Token Ring

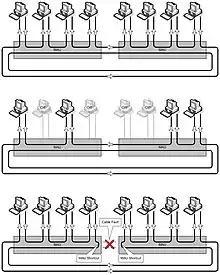
Token Ring network: operation of an MAU explained

Token Ring is a physical and data link layer computer networking technology used to build local area networks. It was introduced by IBM in 1984, and standardized in 1989 as IEEE 802.5. It uses a special three-byte frame called a "token" that is passed around a logical "ring" of workstations or servers. This token passing is a channel access method providing fair access for all stations, and eliminating the collisions of contention-based access methods.